Bohušovice nad Ohří

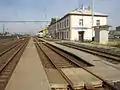
Train station

Bohušovice nad Ohří is located on the railway line Prague–Děčín.